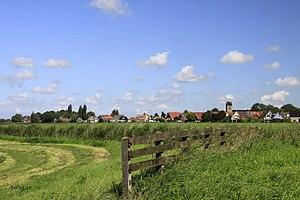
Folsgare est un village de la commune néerlandaise de Súdwest Fryslân, dans la province de Frise. Son nom en frison est Folsgeare.